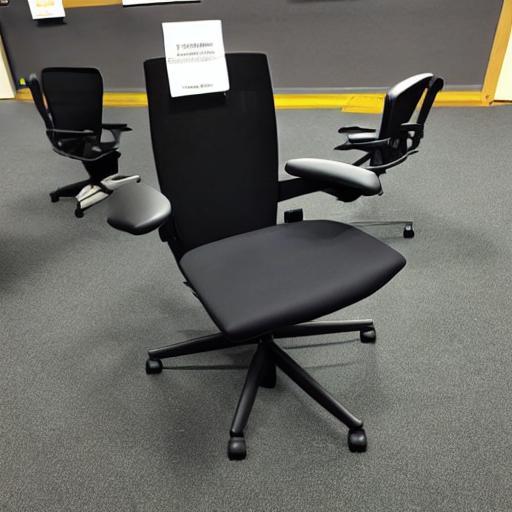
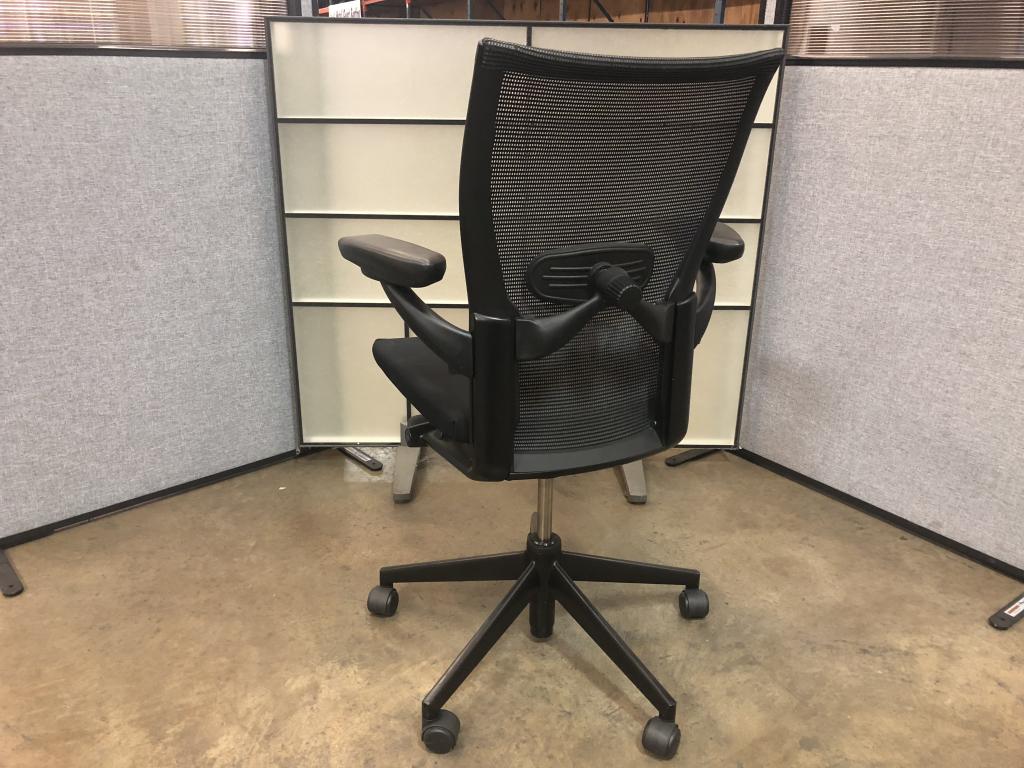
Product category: items_chair
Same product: no